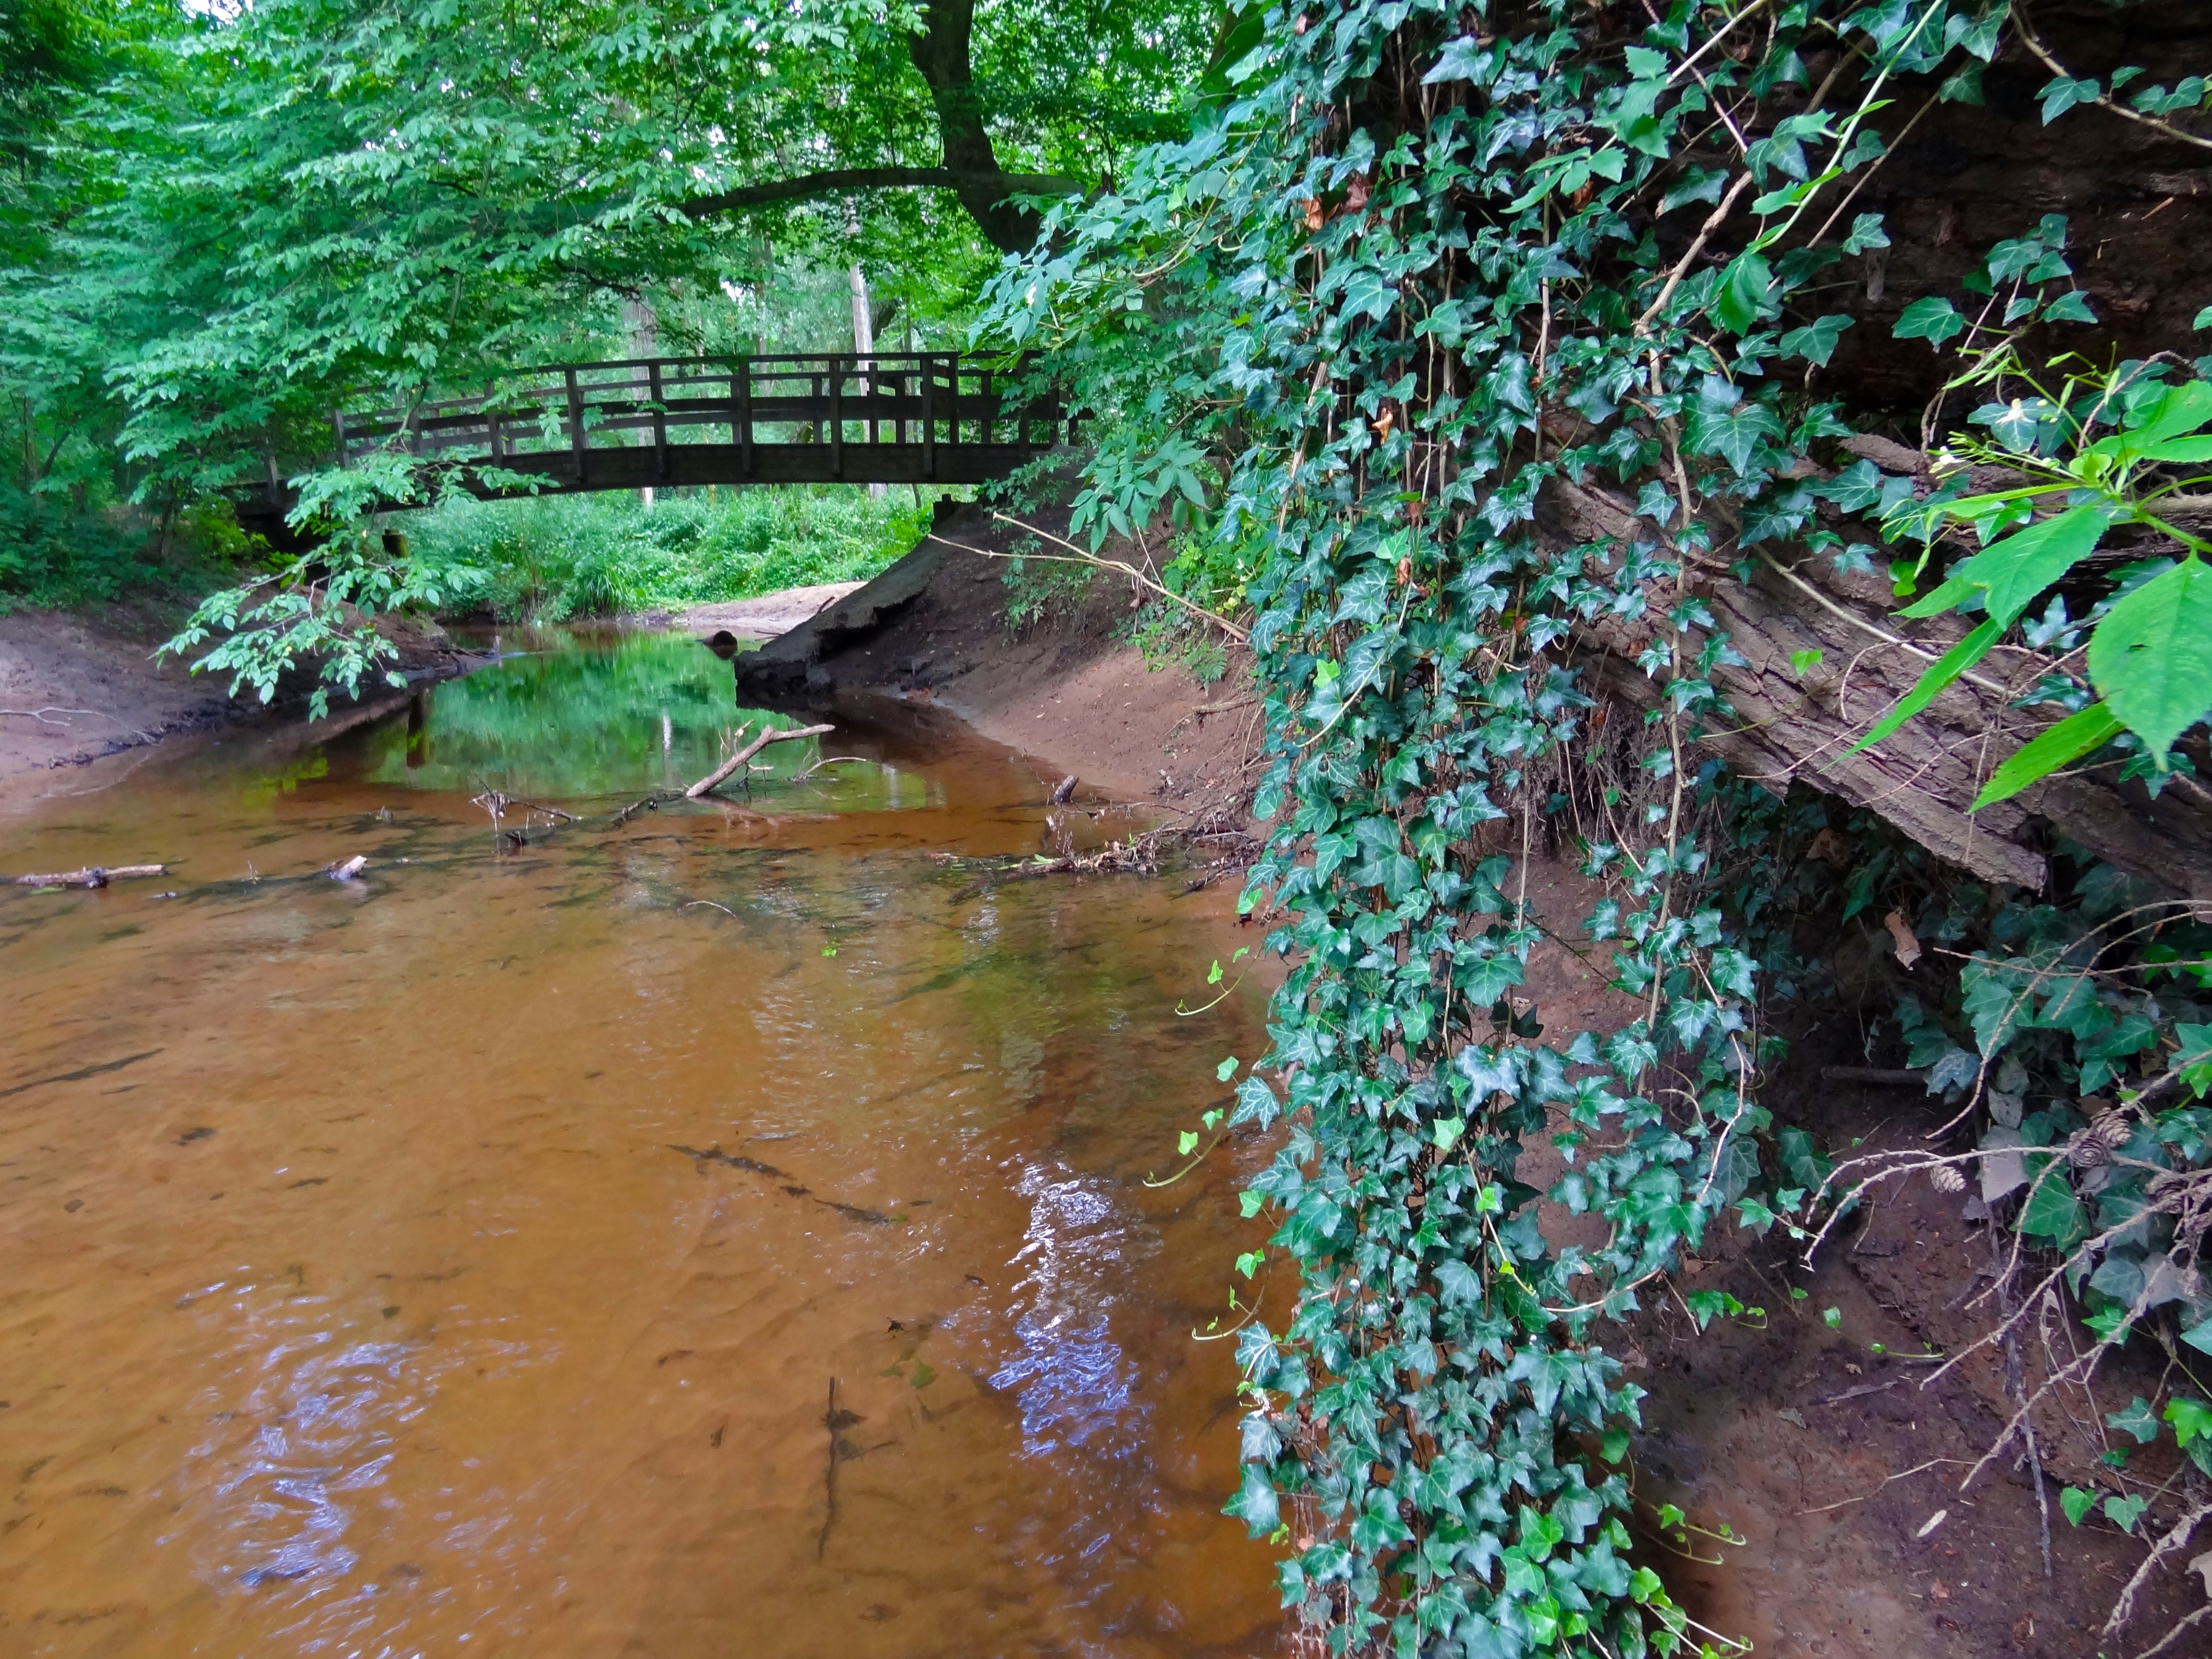
tree, water, nature, forest, bridge, river, pond, stream, jungle, ivy, soil, waterway, deciduous forest, rainforest, wetland, woodland, bach, habitat, nature conservation, wooden bridge, natural environment, geological phenomenon, lianas